Darius B. Moon House

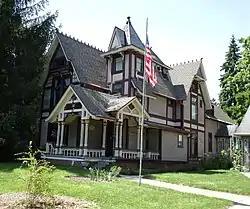

The Darius B. Moon House is a private home constructed by architect Darius B. Moon for his own use. It is located at 216 Huron Street in Lansing, Michigan. The house was listed on the National Register of Historic Places in 1982.